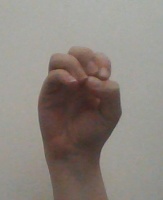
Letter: ha